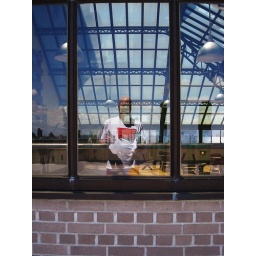
That's me! Reflected in the glass Solarium, on the roof of the New York Athletic Club, New York City.